Richard C. Tolman

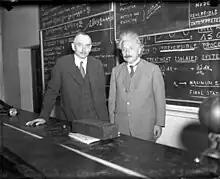
Richard C. Tolman and Albert Einstein at Caltech, Pasadena, 1932

Tolman was elected a Fellow of the American Academy of Arts and Sciences in 1922. The same year, he joined the faculty of the California Institute of Technology, where he became professor of physical chemistry and mathematical physics and later Dean of Graduate Studies. One of Tolman's early students at Caltech was the theoretical chemist Linus Pauling, to whom Tolman taught the old quantum theory. Tolman was elected to the National Academy of Sciences of the United States in 1923. His years at Caltech were his most productive.